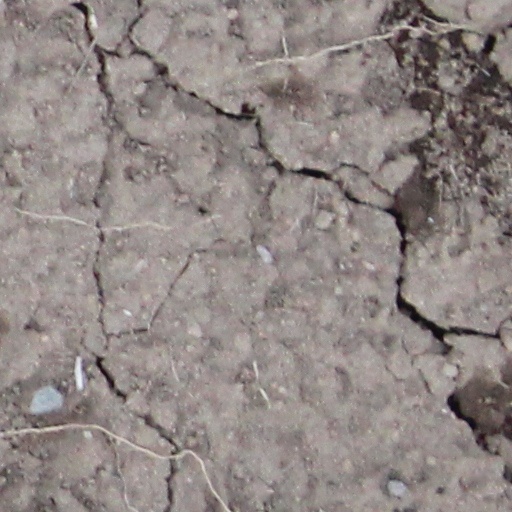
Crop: wheat